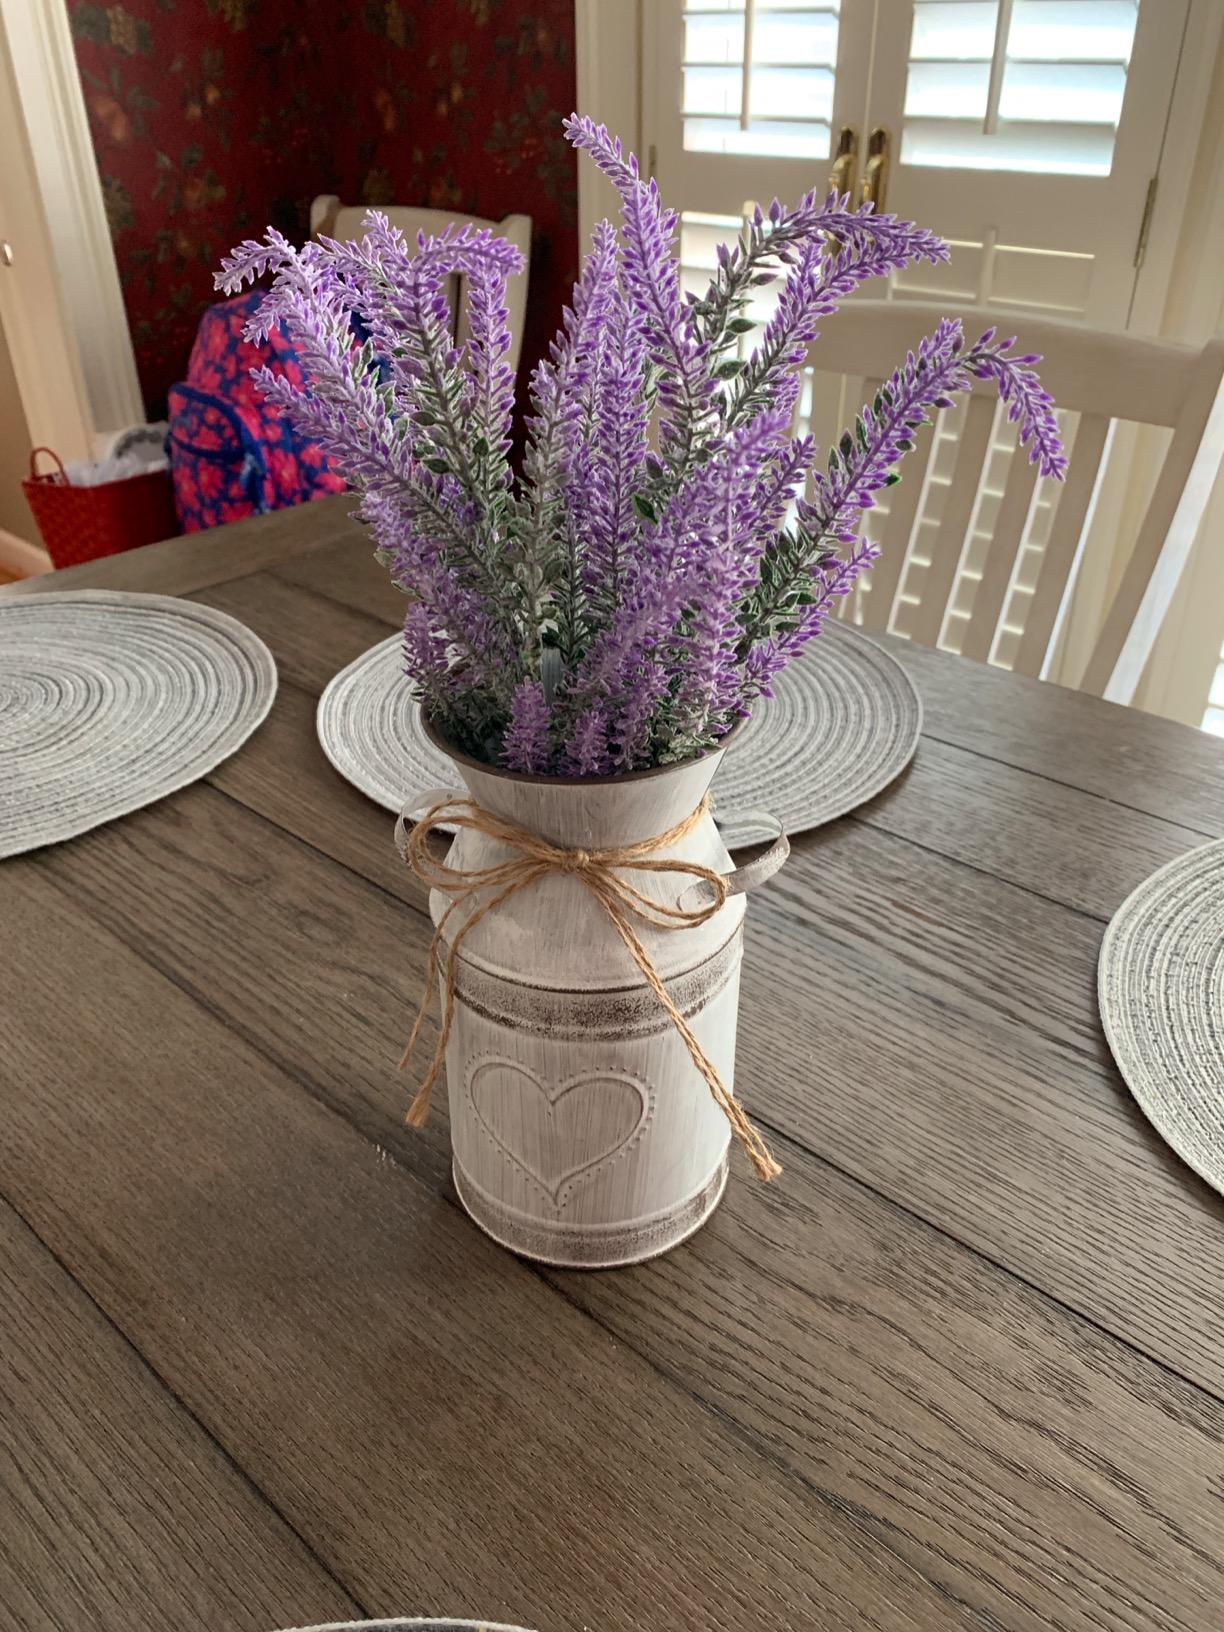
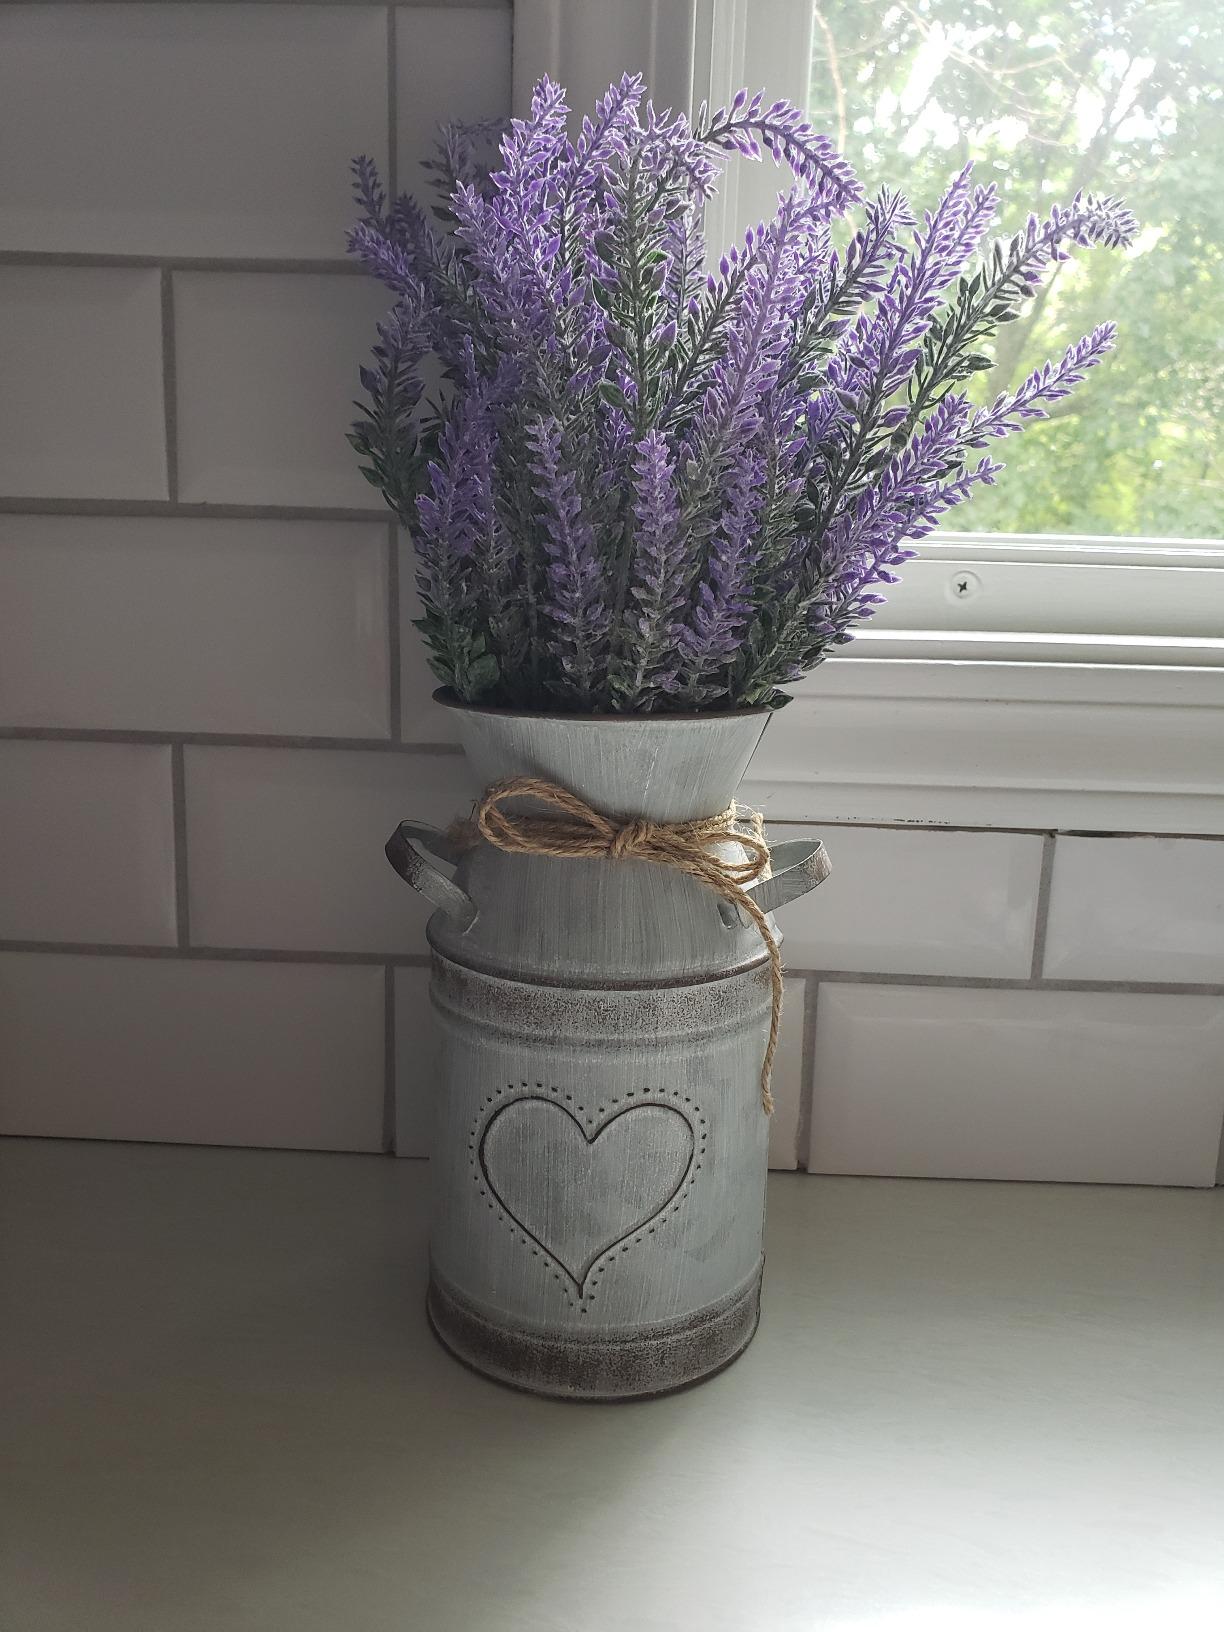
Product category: vase
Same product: yes